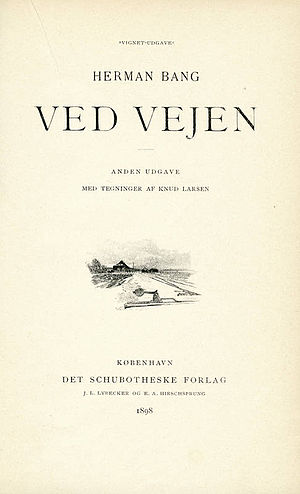
Ved Vejen (roman)
Anden udgave fra 1898.
Ved Vejen er én af fire noveller i Herman Bangs novellesamling Stille Eksistenser fra 1886. Den blev i 1988 filmatiseret som Ved vejen med manuskript af Klaus Rifbjerg og instruktion af Max von Sydow.